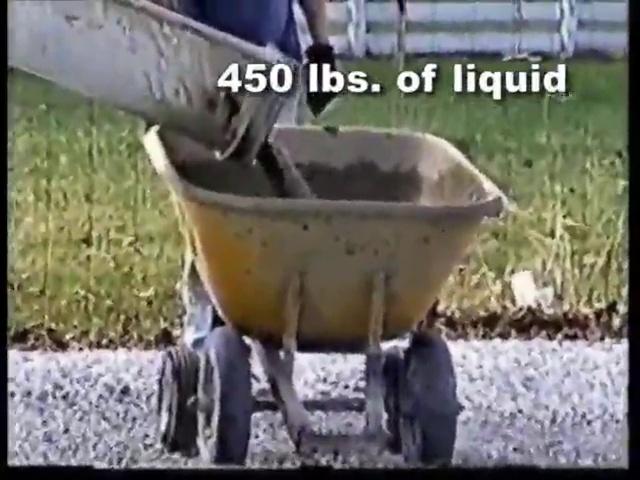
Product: Big 4 Wheeler Heavy-Duty Wheelbarrow, 6 Cubic Feet
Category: Toys & Games | Toy Figures & Playsets | Playsets & Vehicles | Playsets
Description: Four-wheeled wheelbarrow for home use.
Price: $227.51
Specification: ProductDimensions:59x28x29inches|ItemWeight:57pounds|ShippingWeight:71pounds(Viewshippingratesandpolicies)|Manufacturer:CustomQuestInc.|ASIN:B005DTHXIA|DomesticShipping:ItemcanbeshippedwithinU.S.|InternationalShipping:ThisitemcanbeshippedtoselectcountriesoutsideoftheU.S.LearnMore|Itemmodelnumber:B4W-6